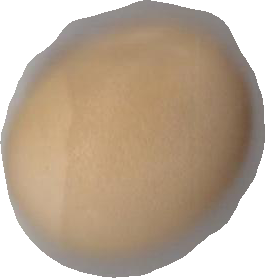
Variety: Grobogan